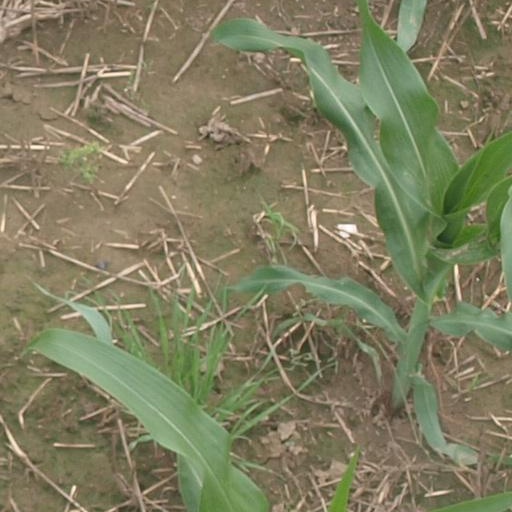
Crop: maize; corn